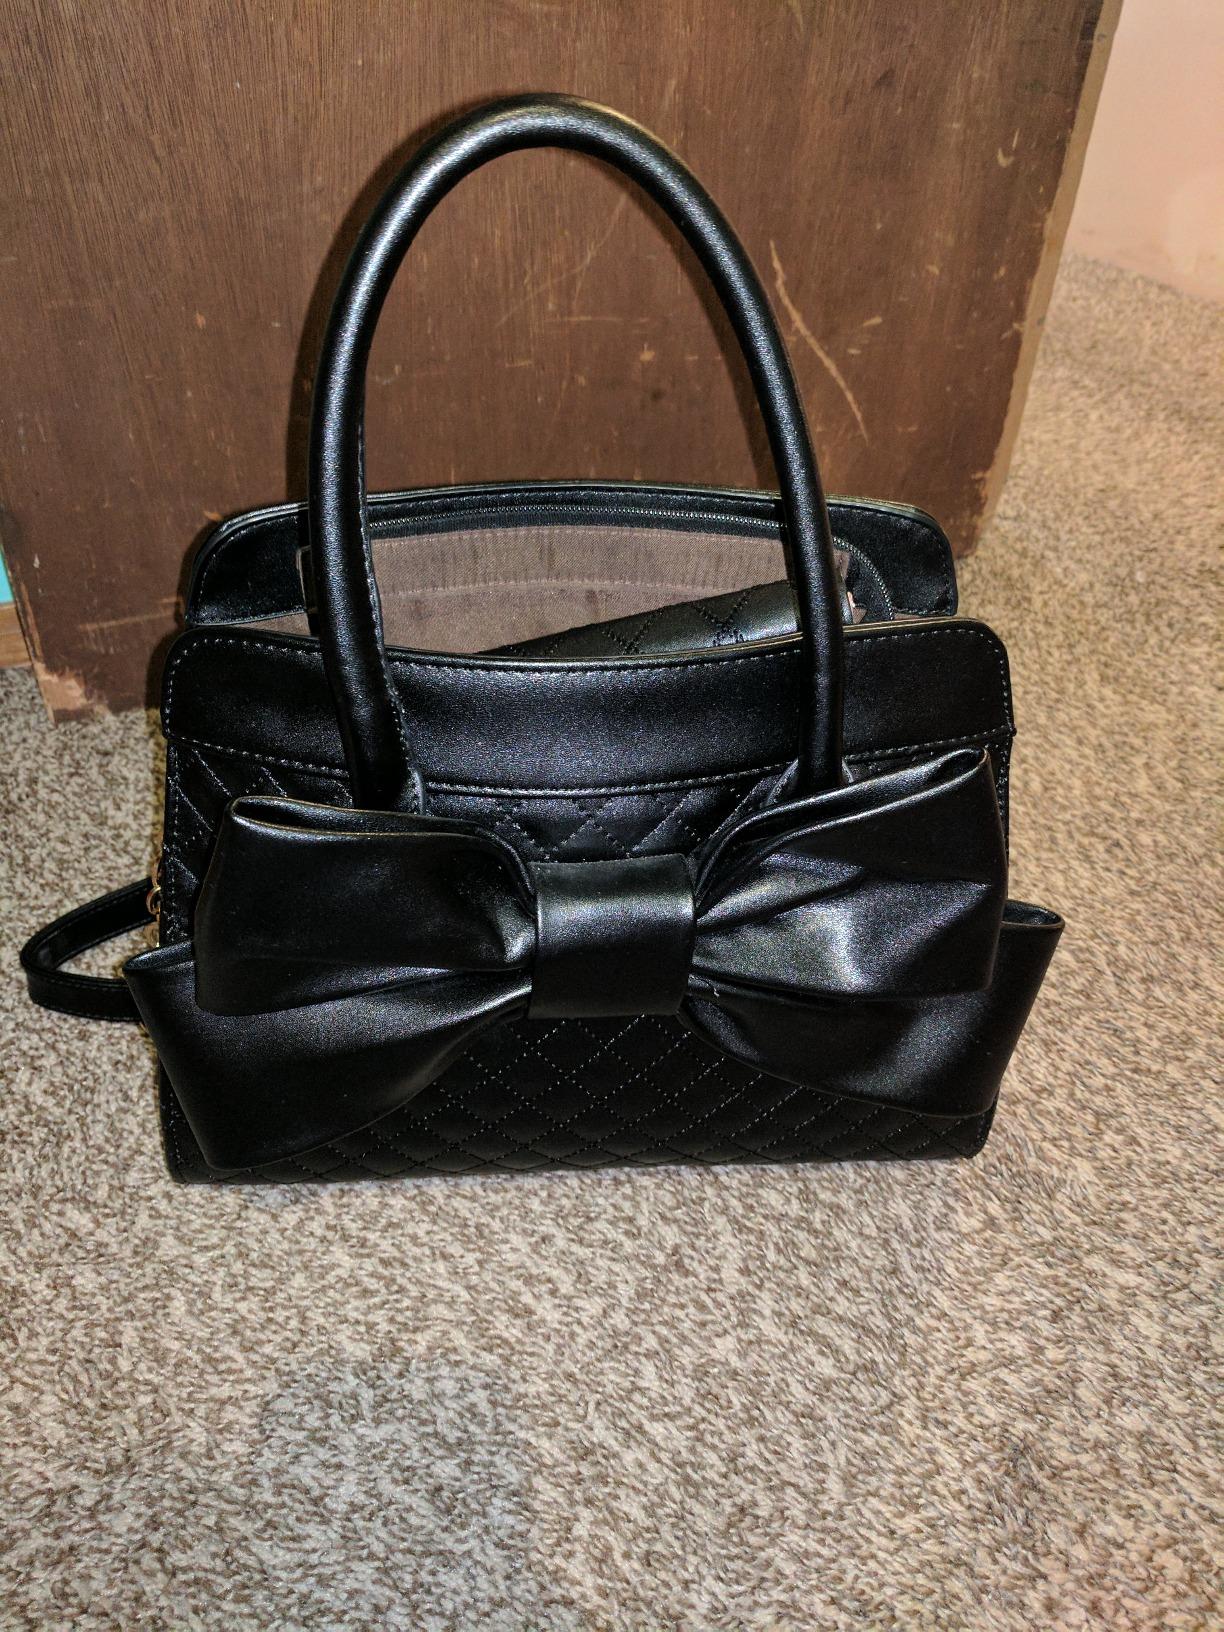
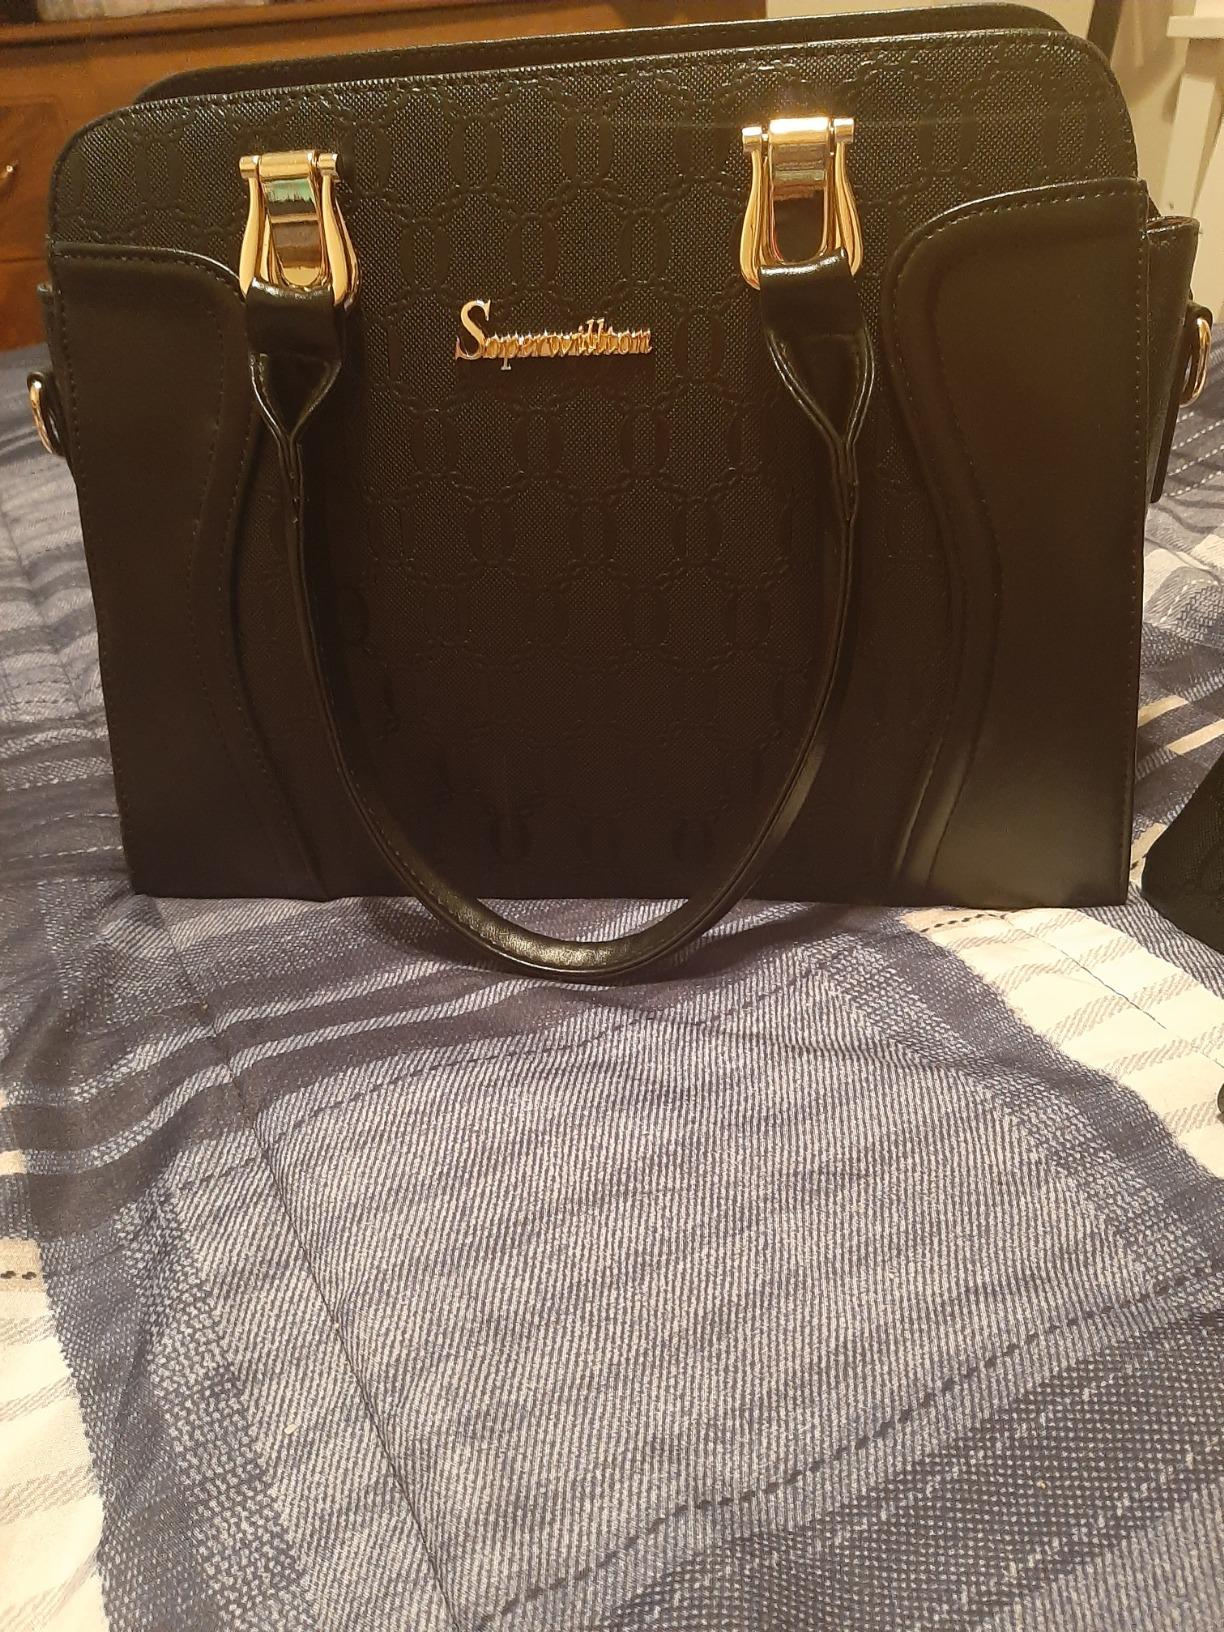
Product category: accessories_handbag
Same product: no